Travis Johnson (linebacker)

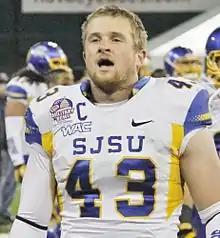
Johnson at the 2012 Military Bowl with San Jose State

Travis Freeman Johnson (born June 28, 1991) is an American former college football player who was an outside linebackerfor the San Jose State Spartans. He tried out with the San Francisco 49ers of the National Football League (NFL) in 2013.